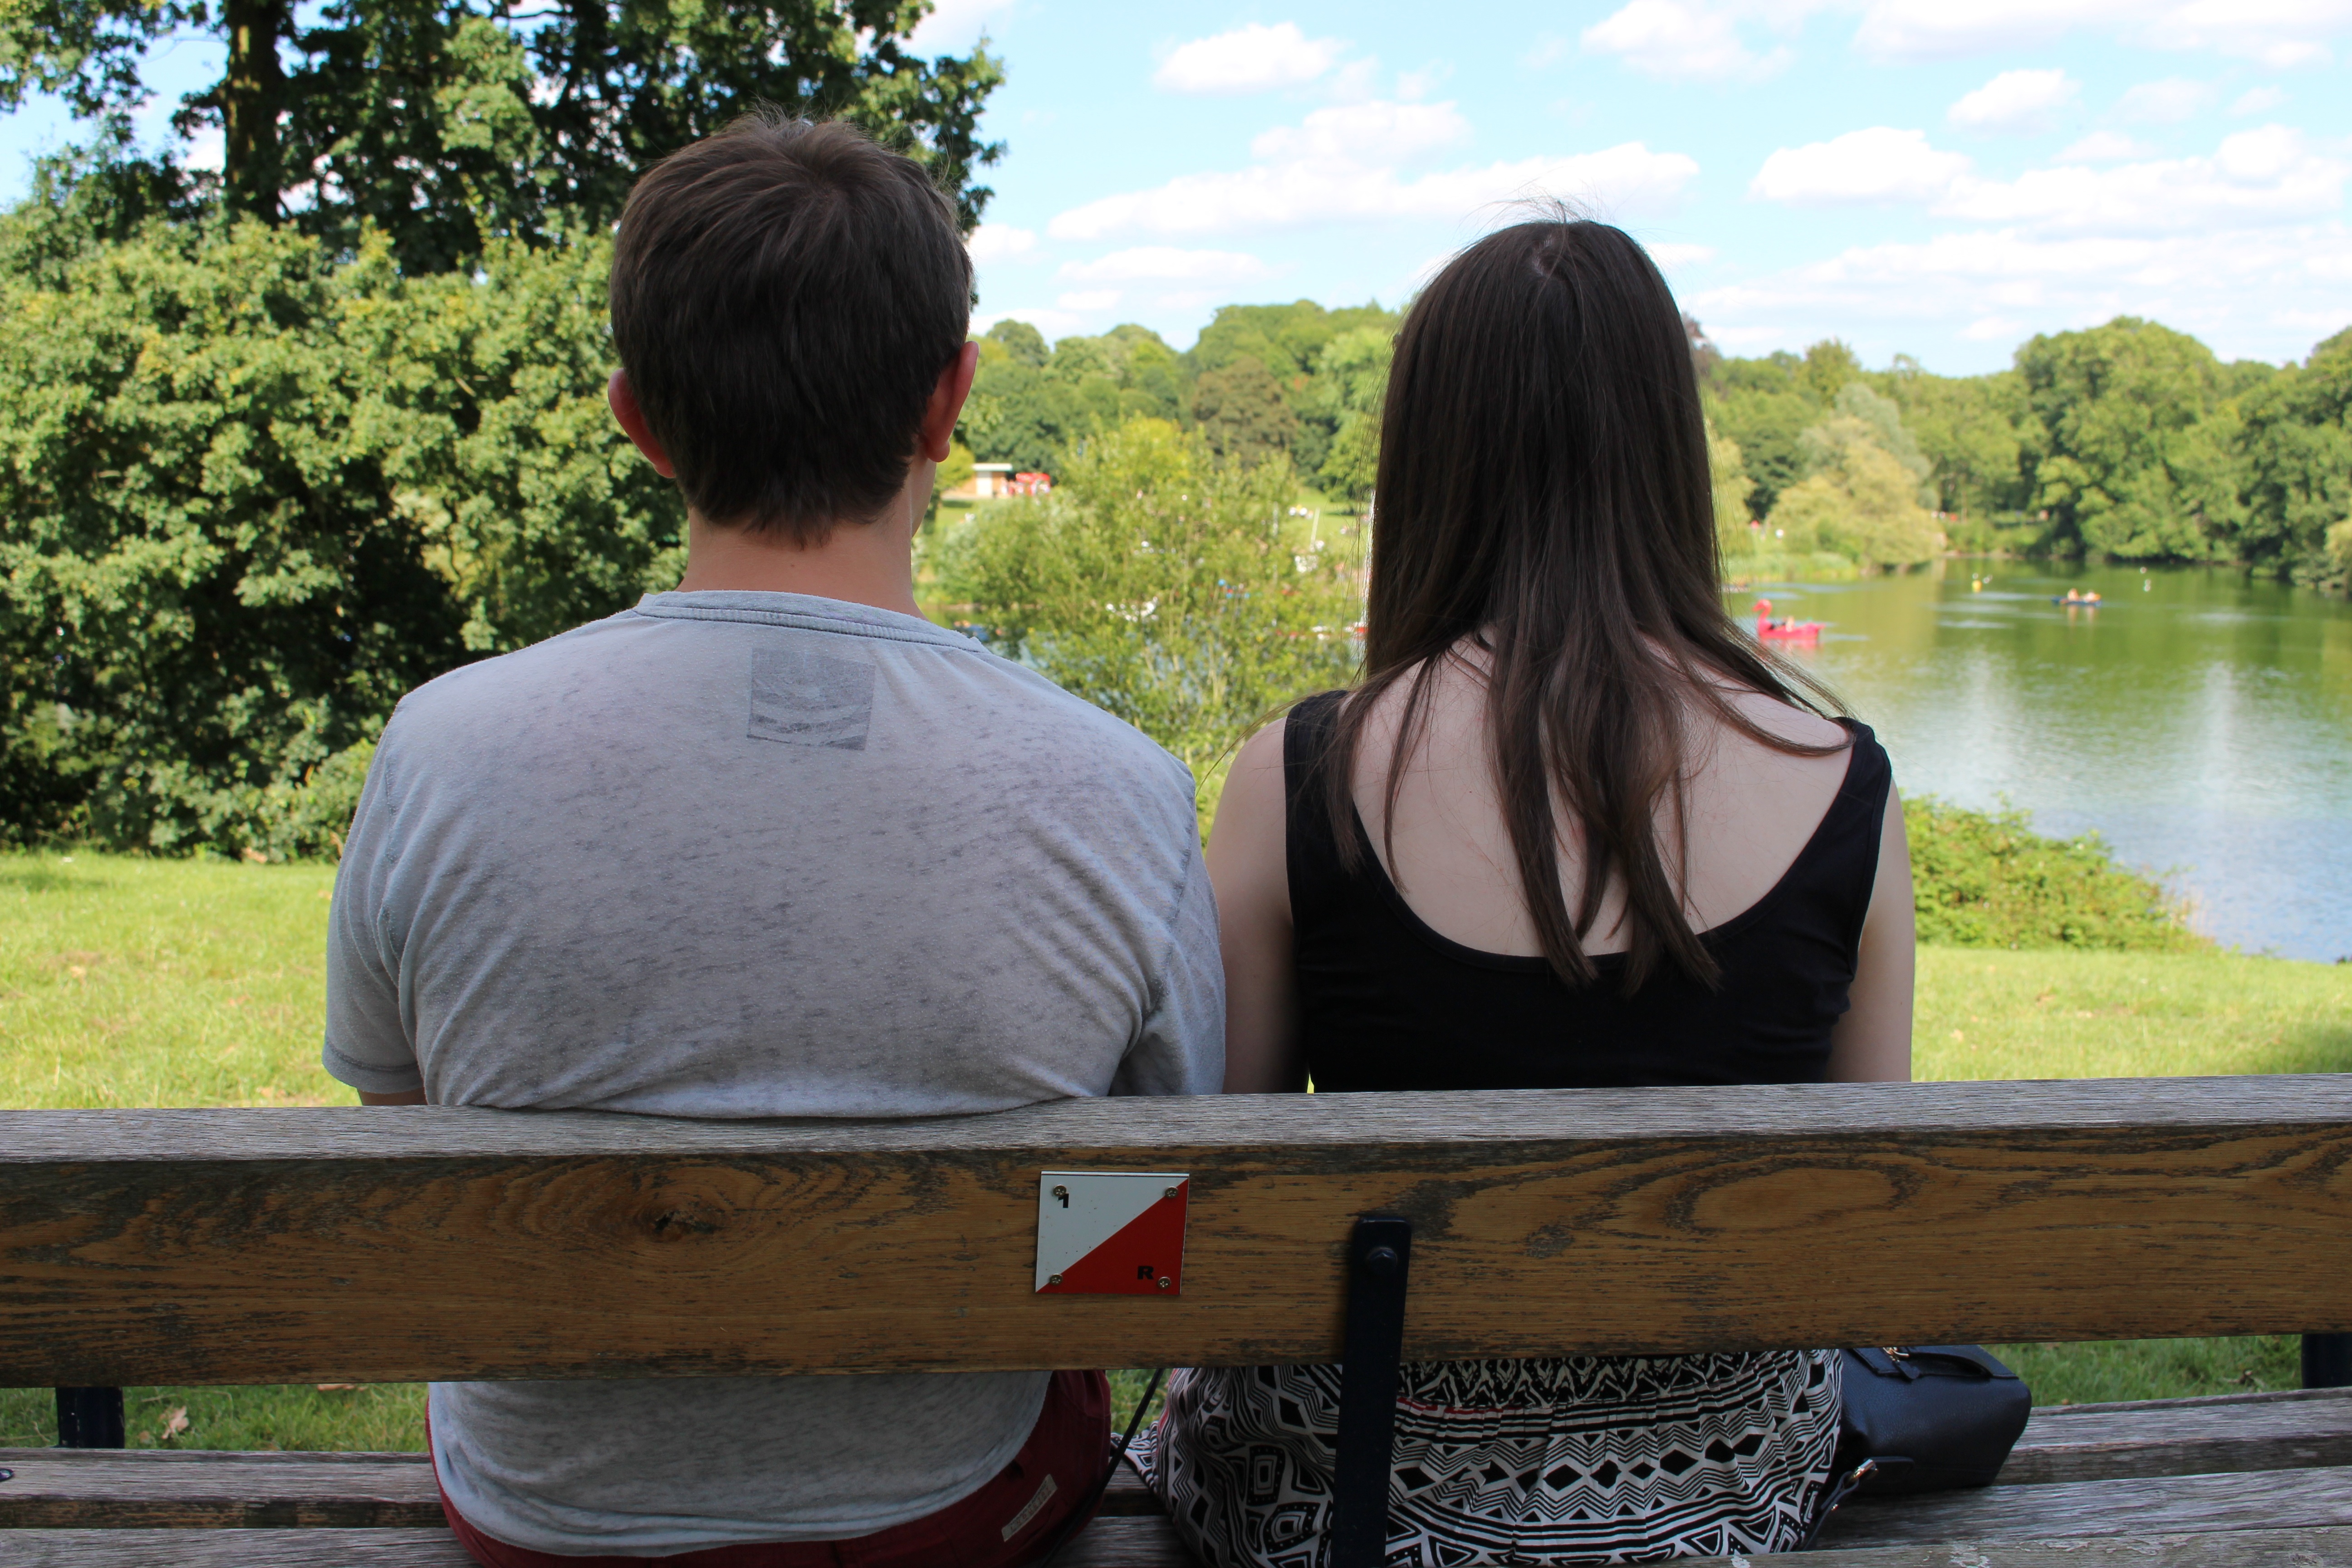
person, sitting, interaction, human positions